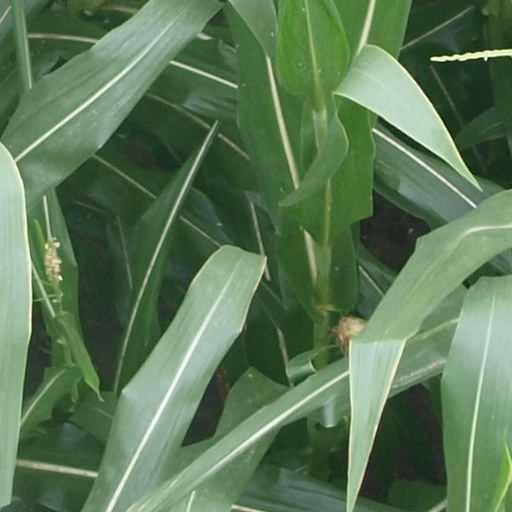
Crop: maize; corn